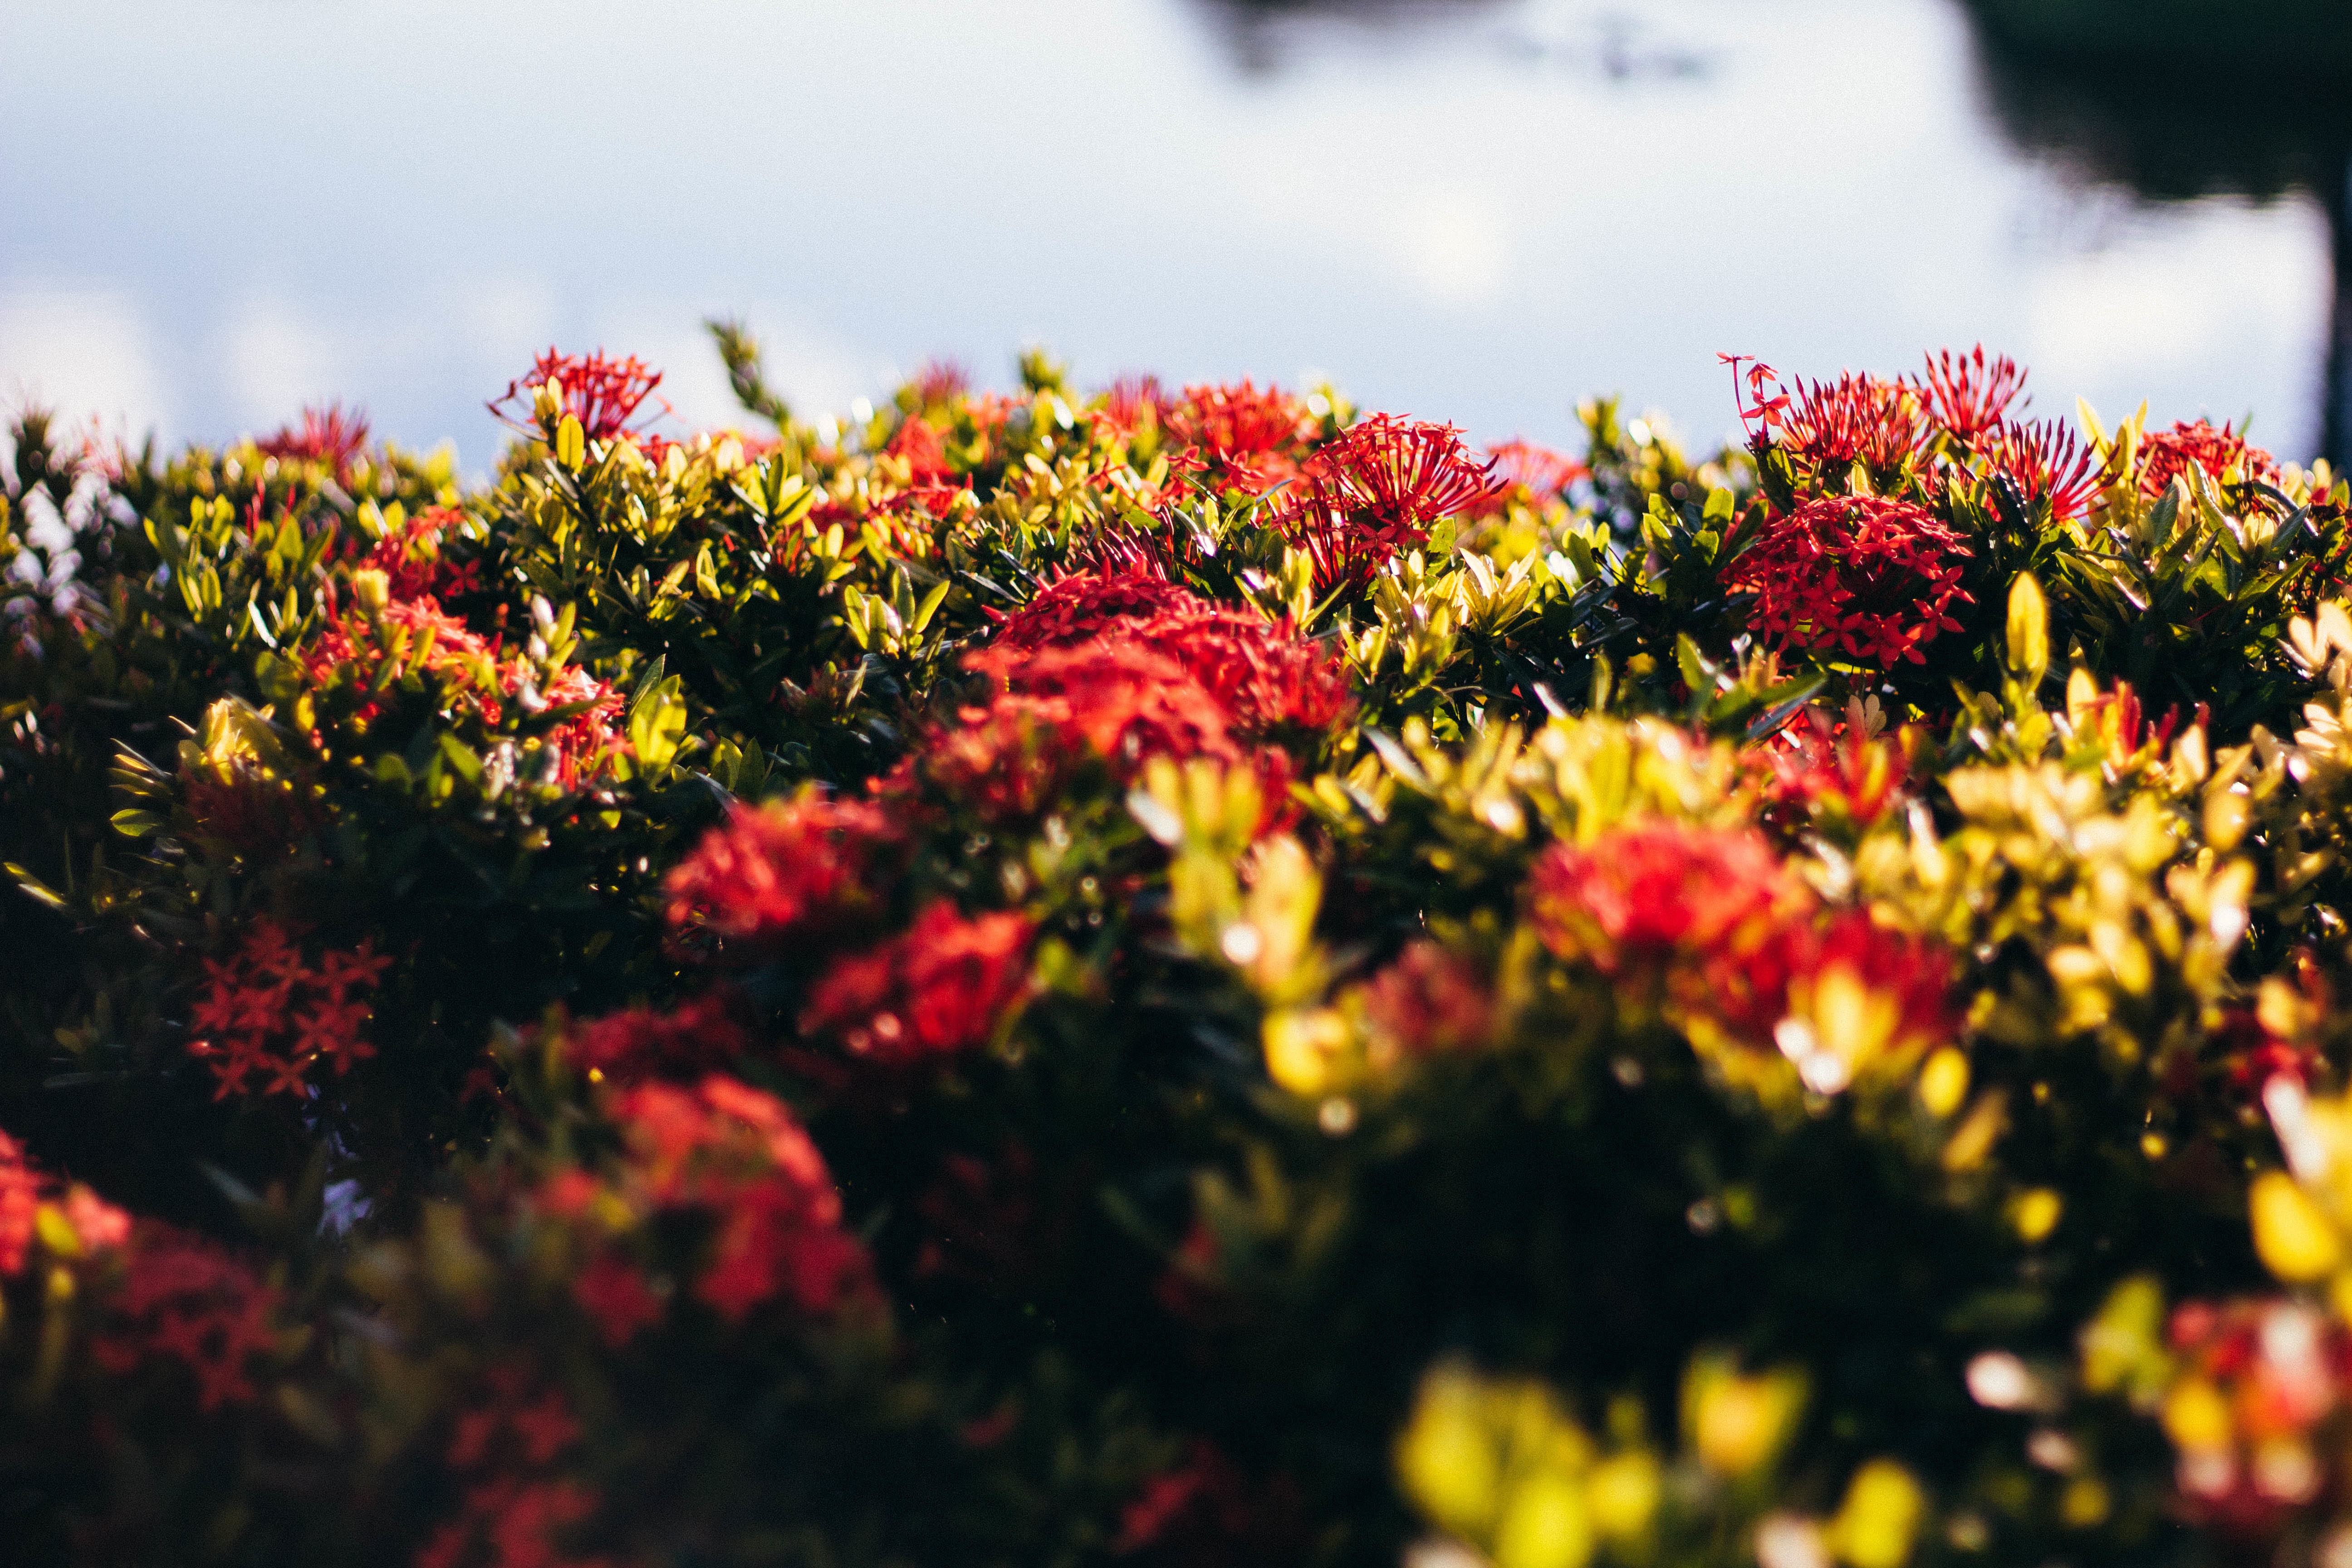
tree, nature, blossom, plant, sunlight, leaf, flower, petal, red, autumn, botany, yellow, flora, season, wildflower, shrub, macro photography, flowering plant, land plant